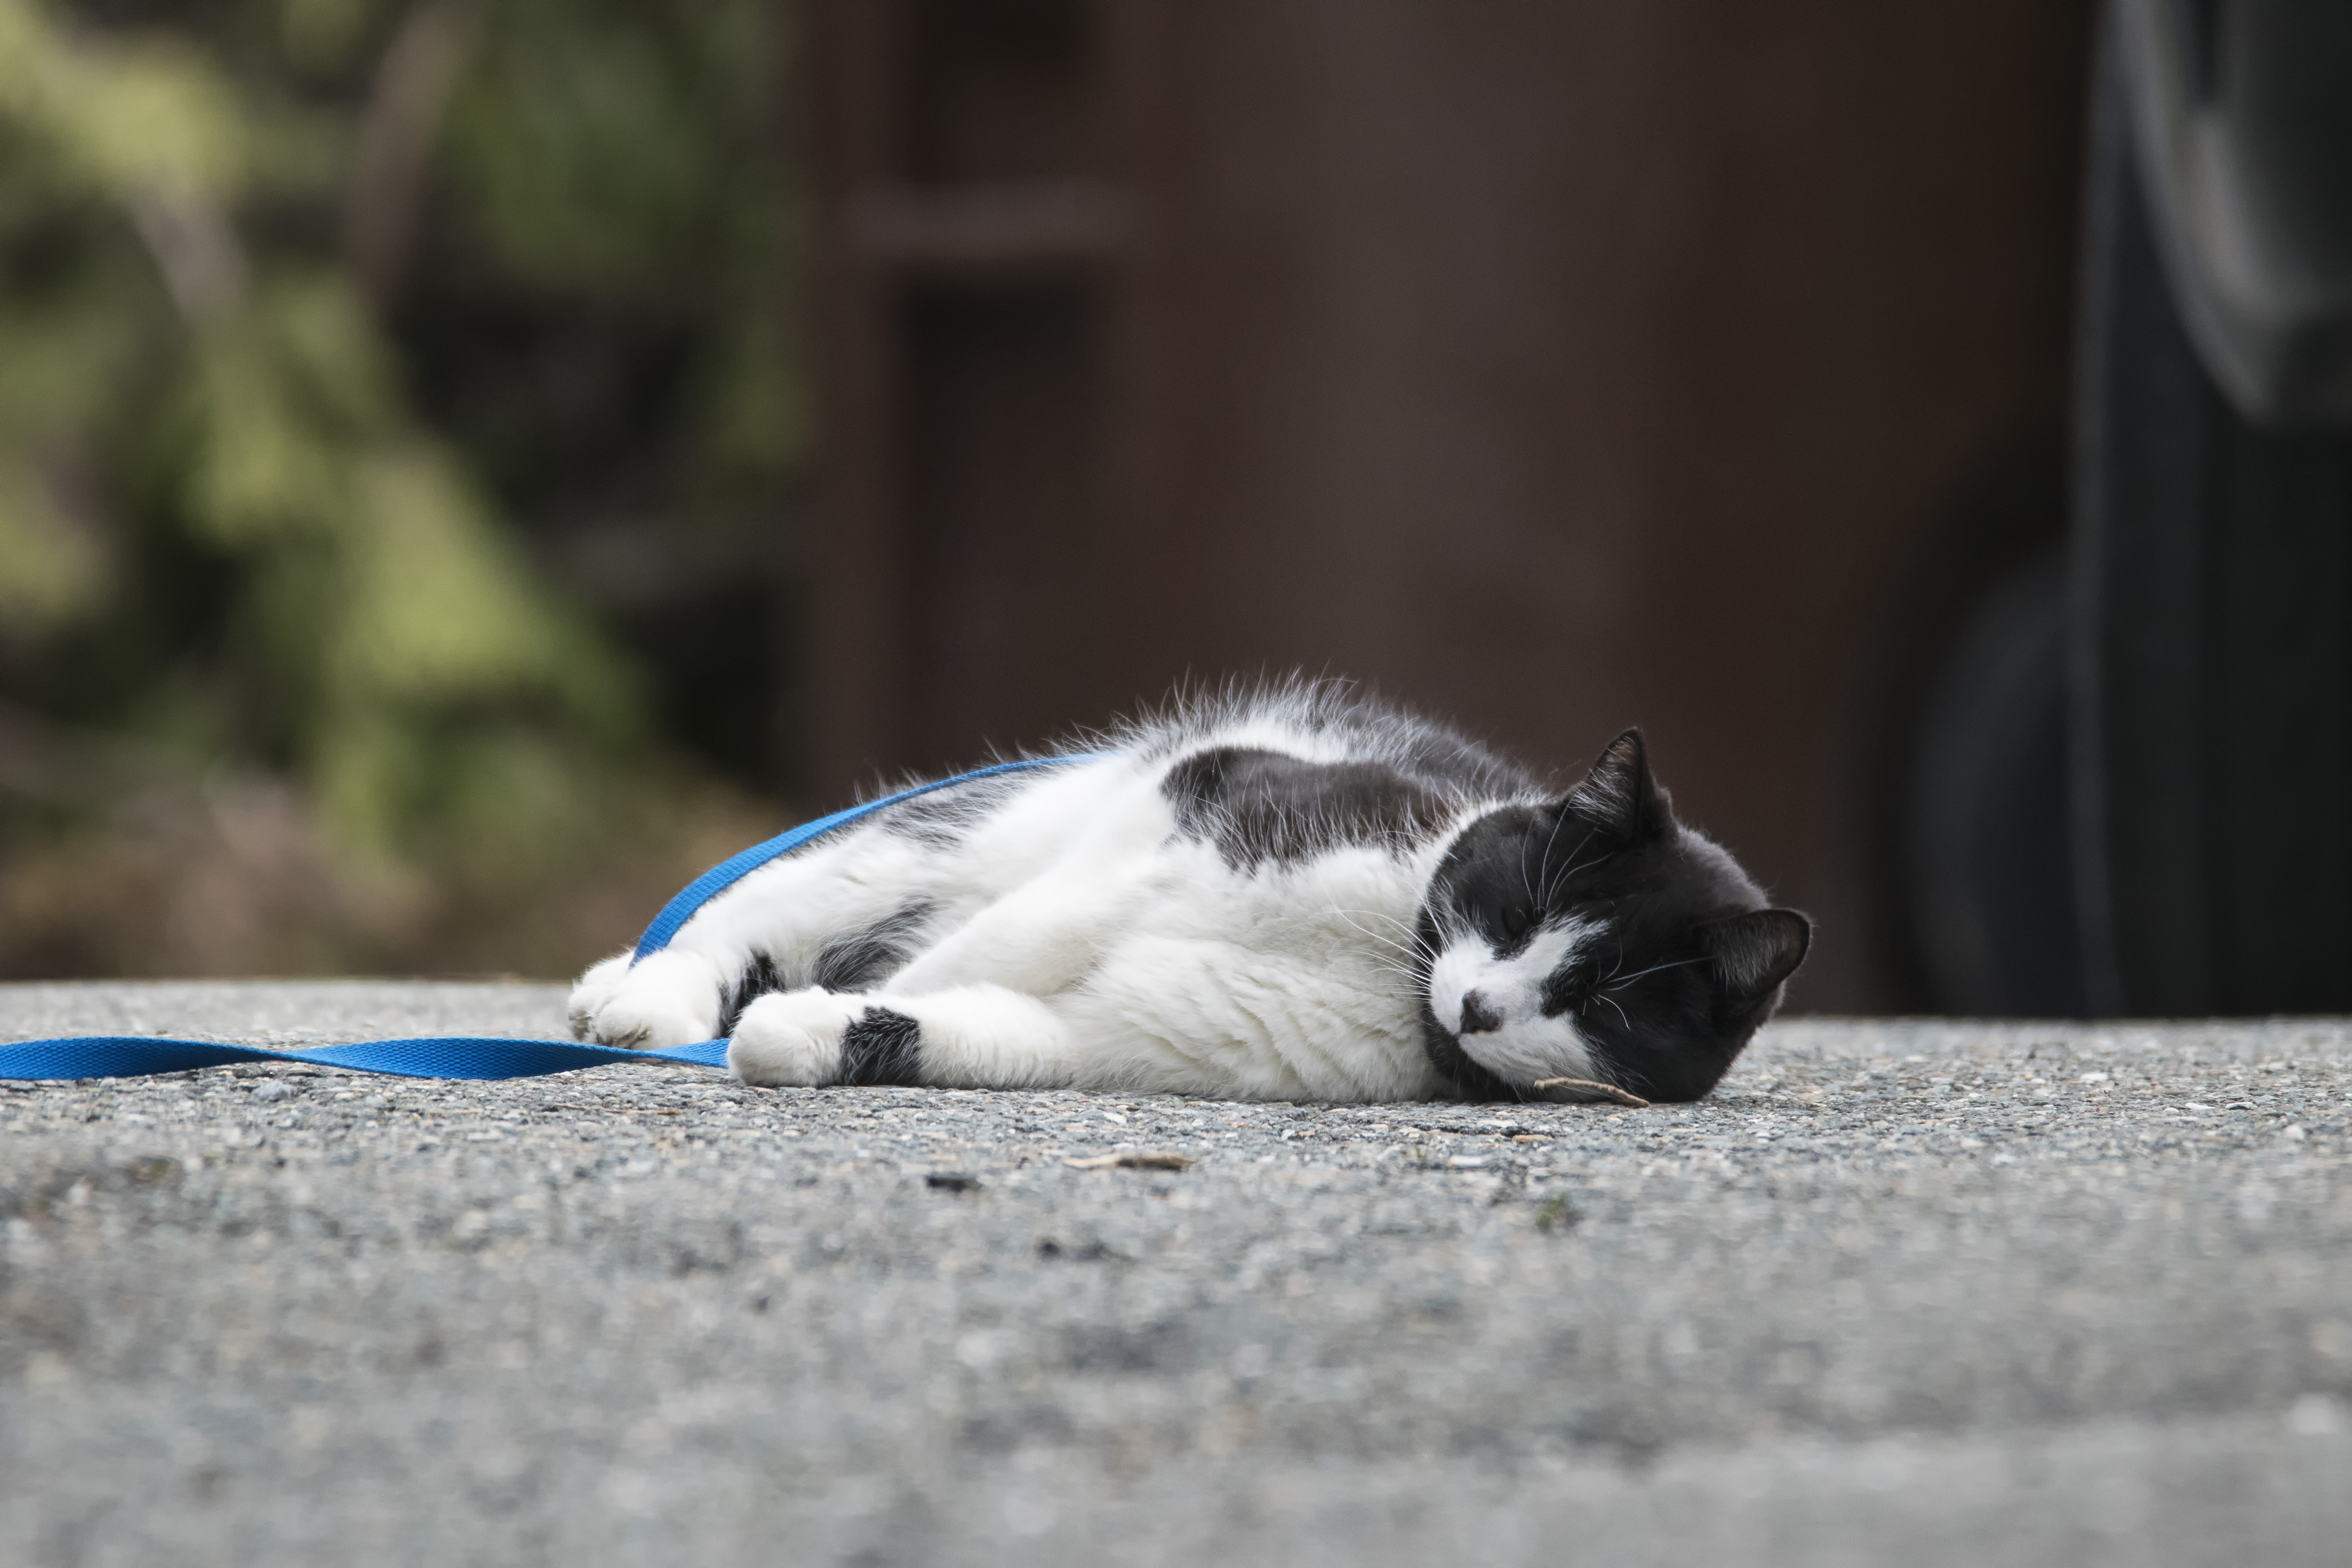
white, kitten, cat, mammal, whiskers, canada, vertebrate, chat, quebec, sherbrooke, small to medium sized cats, cat like mammal